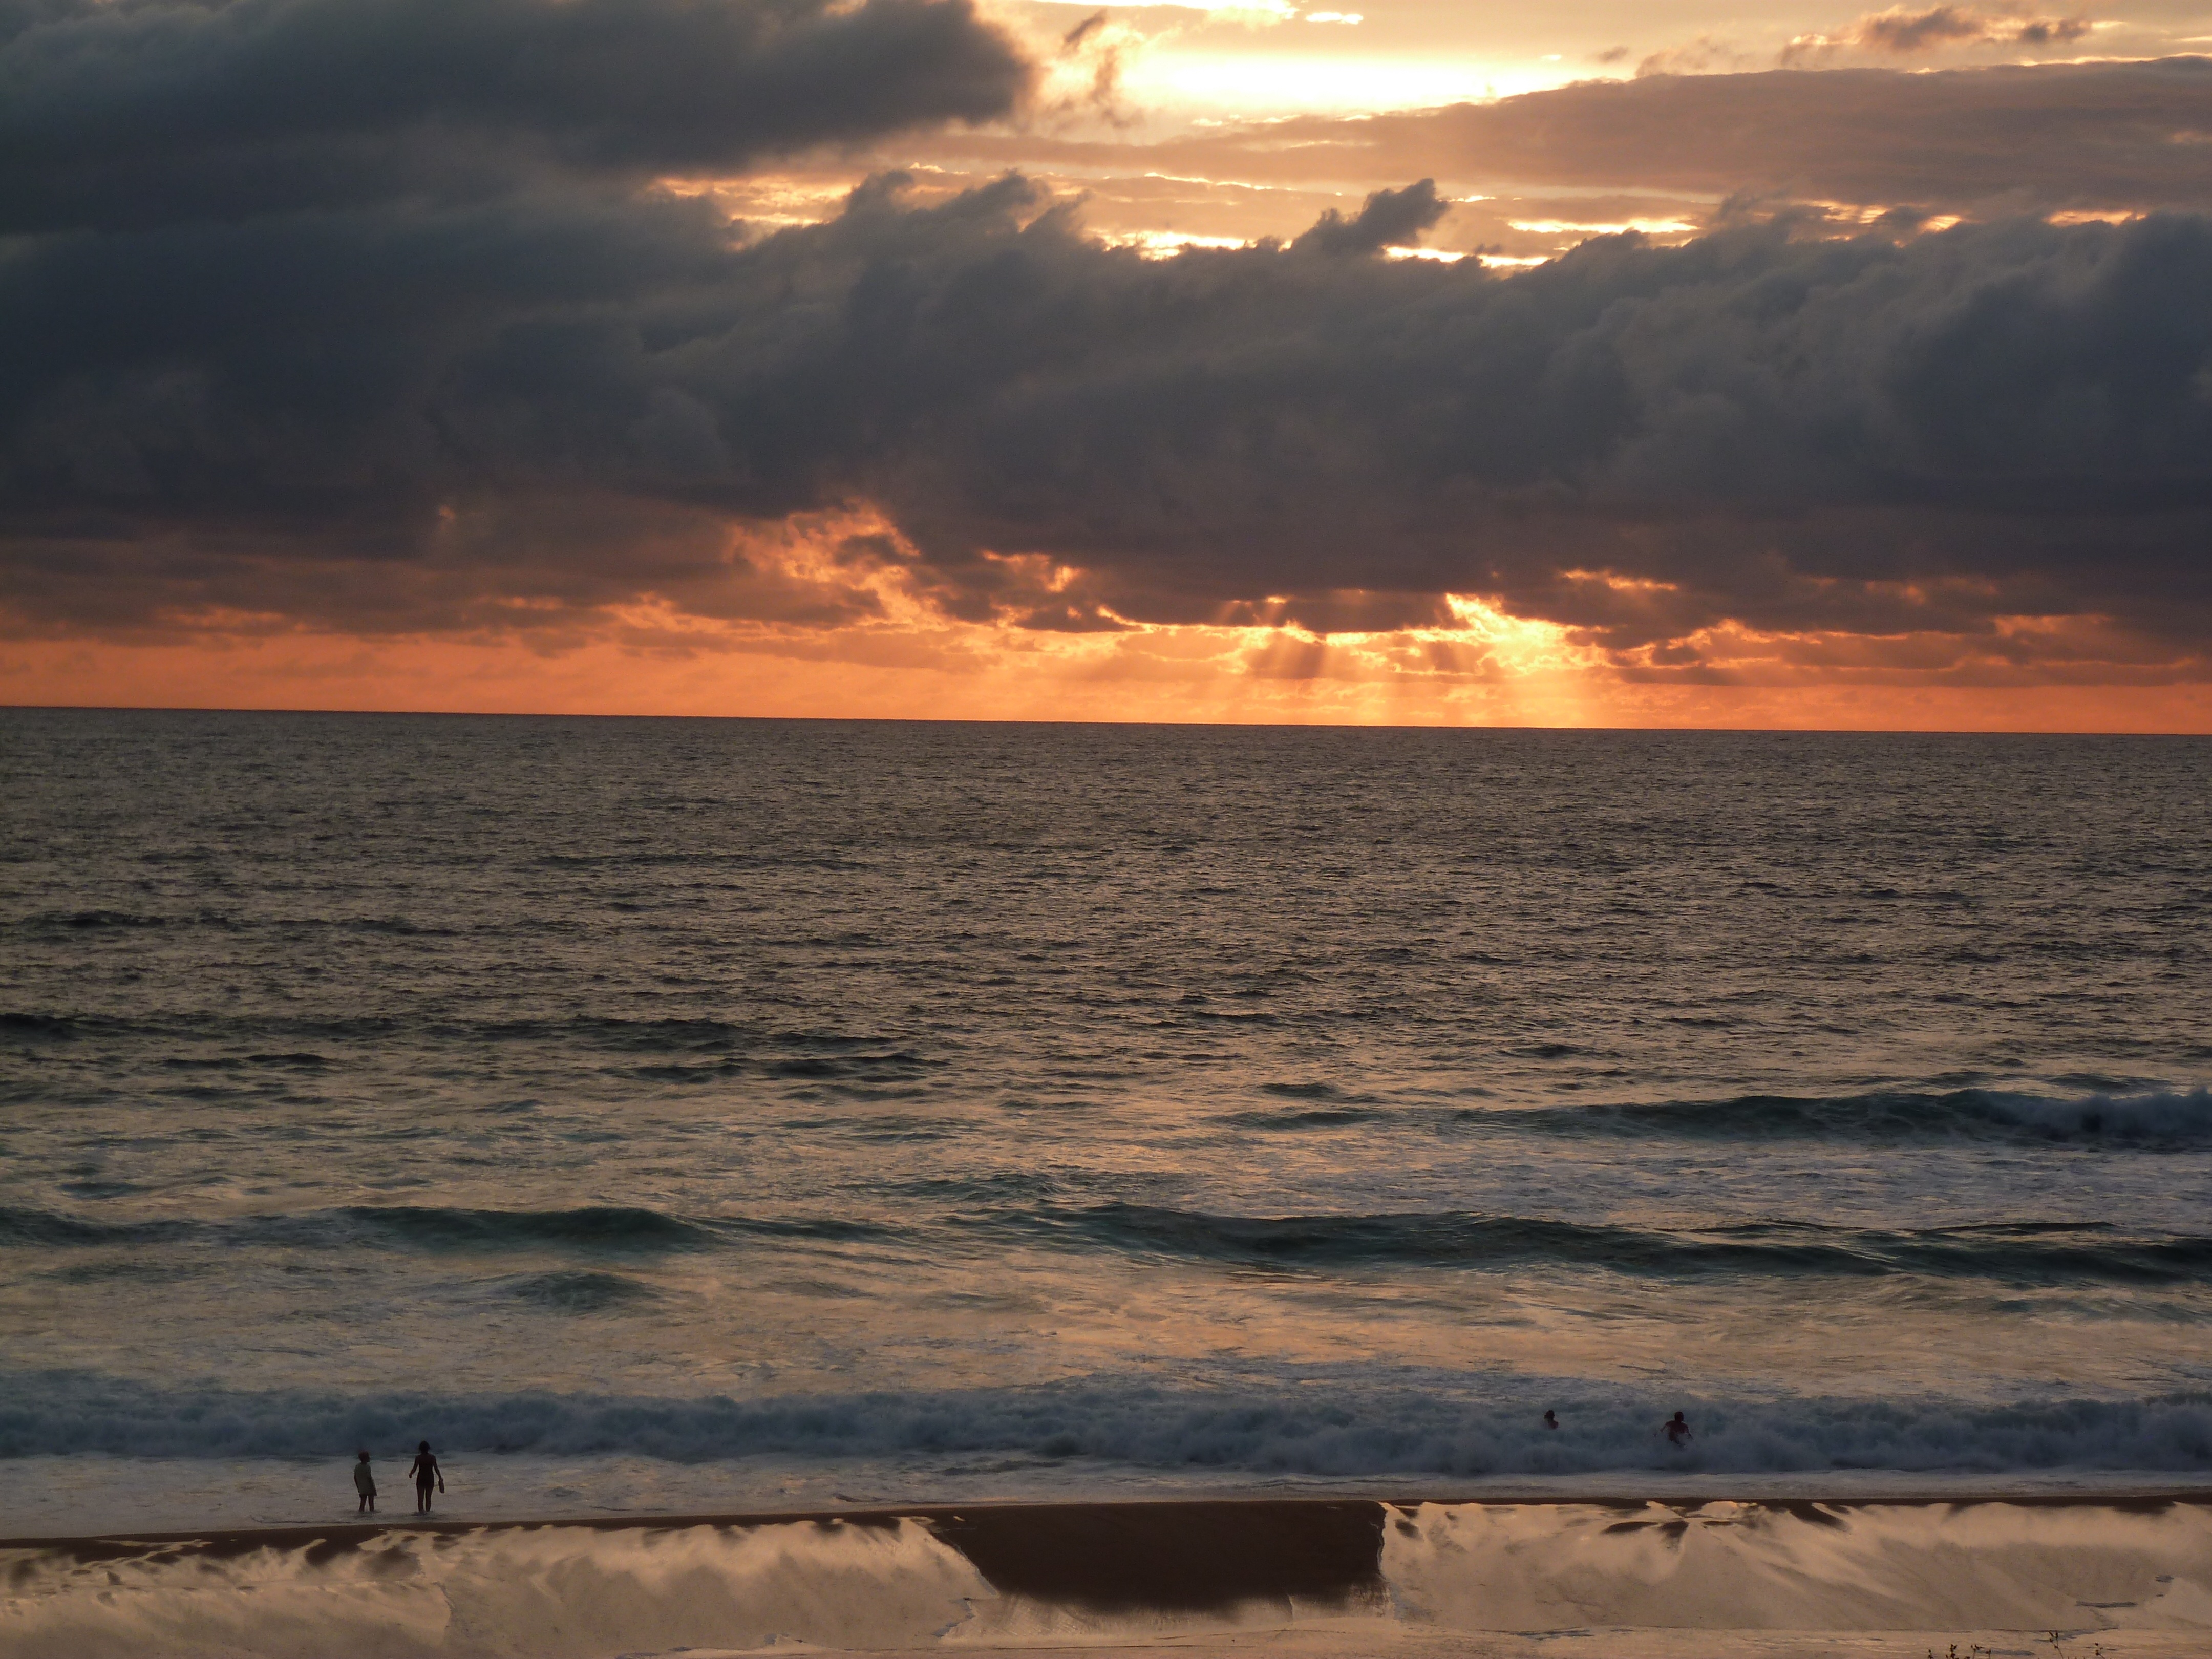
beach, sea, coast, sand, ocean, horizon, cloud, sky, sunrise, sunset, sunlight, morning, shore, wave, dawn, dusk, evening, reflection, bay, body of water, abendstimmung, cape, afterglow, wind wave